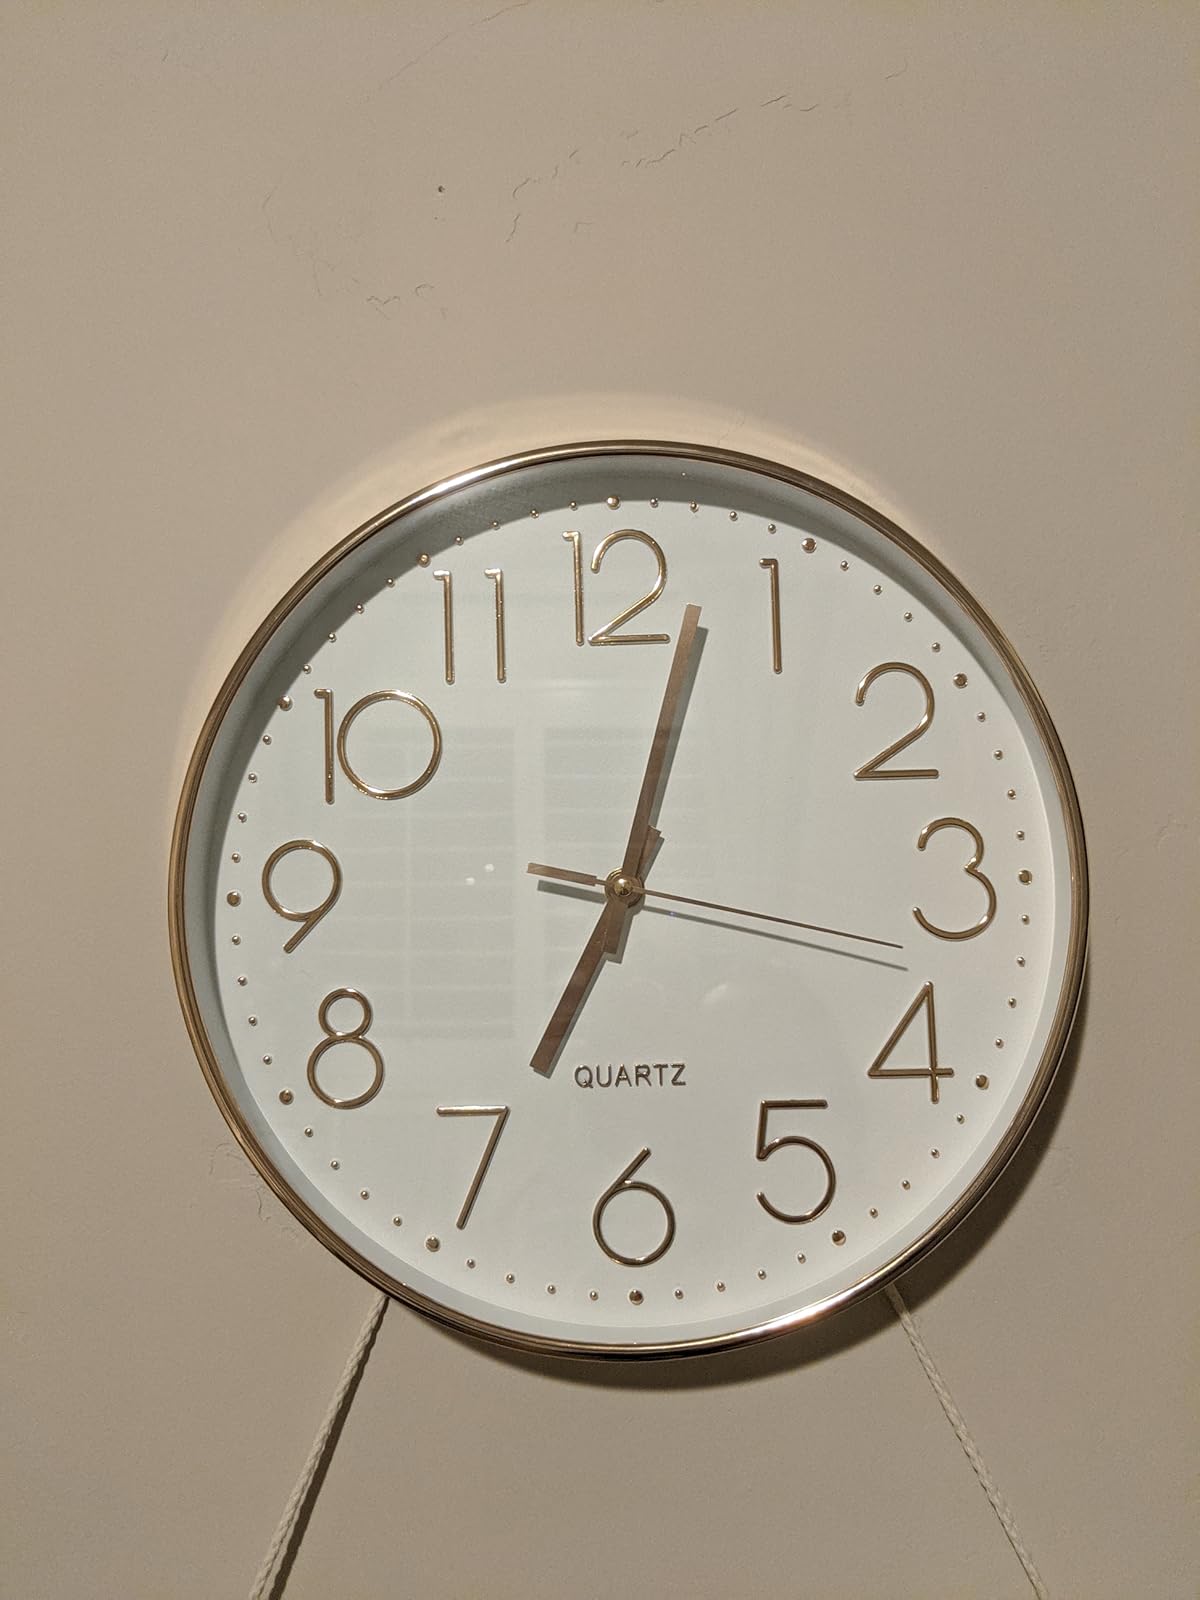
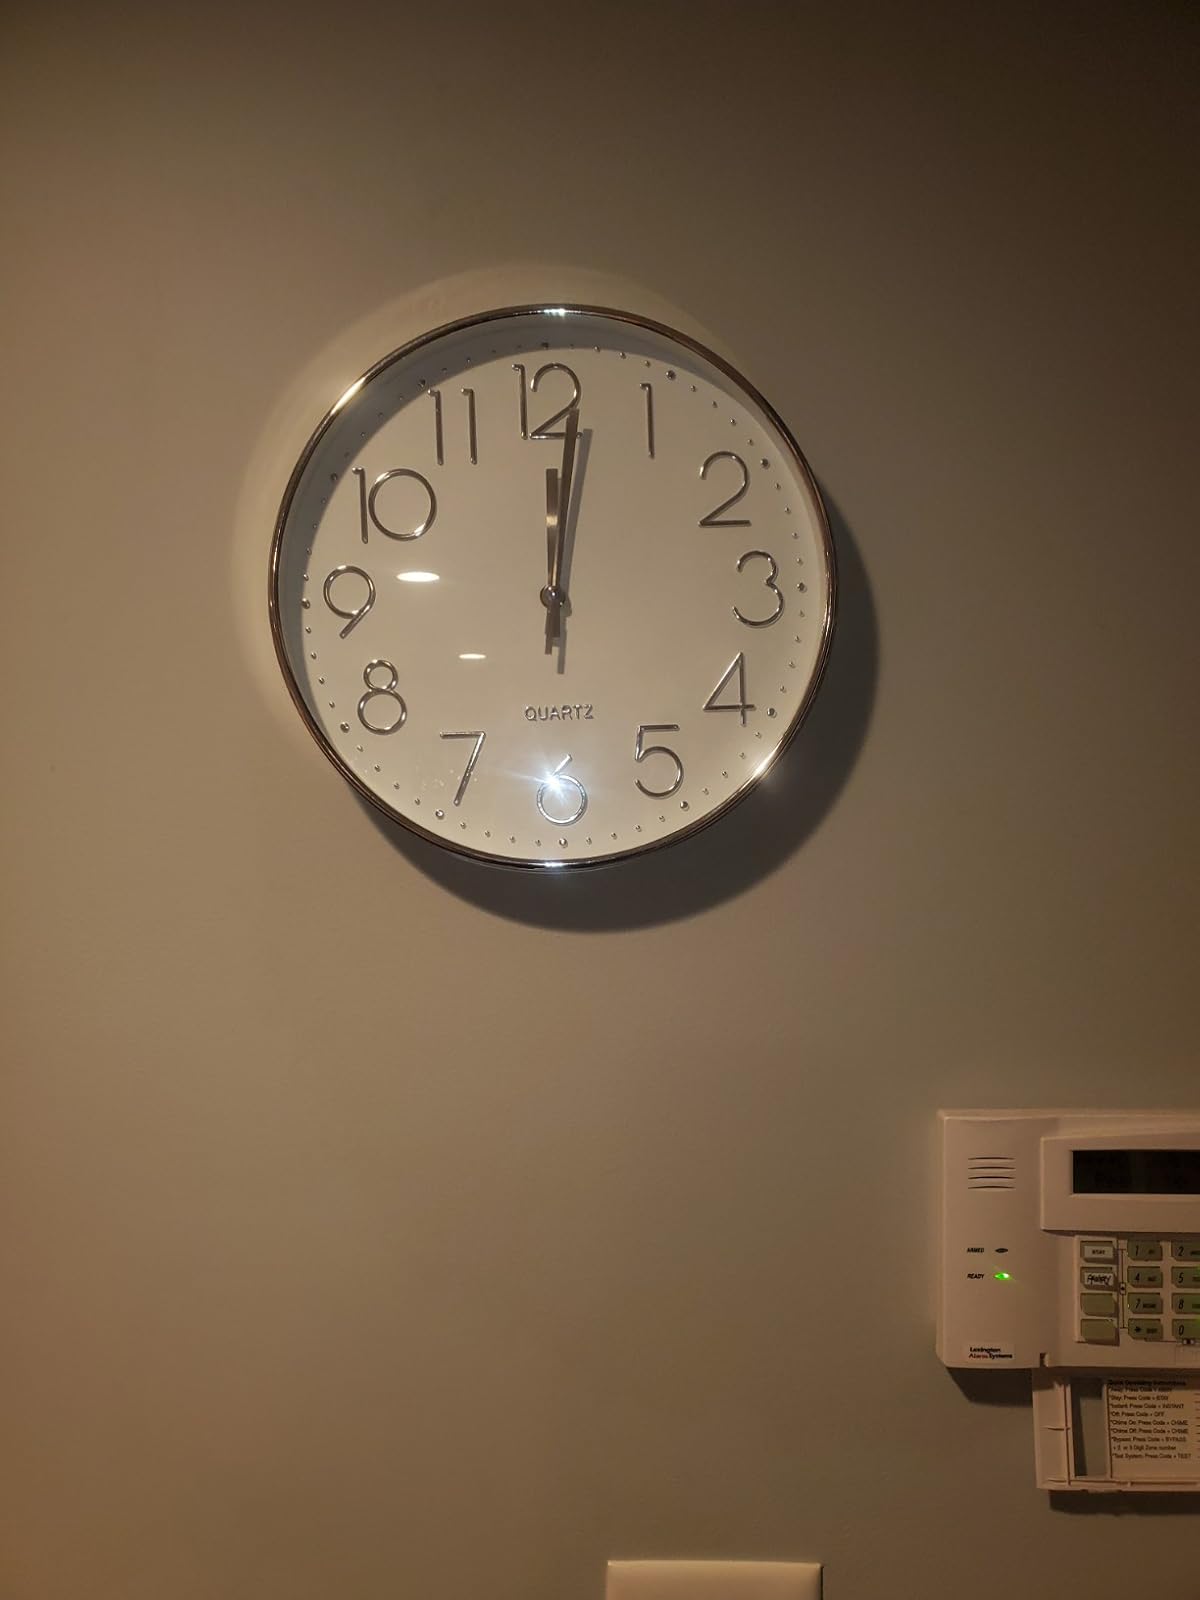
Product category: clock
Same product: no